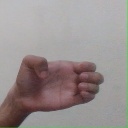
अक्षर: ख